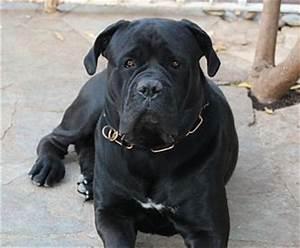
dog